Craig Wilson (first baseman)

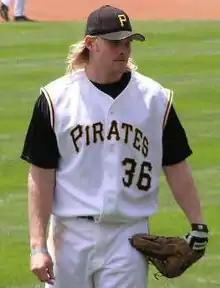
Wilson with the Pittsburgh Pirates in 2004

Craig Allan Wilson (born November 30, 1976) is an American former professional baseball player. He played all or part of seven seasons in Major League Baseball, most often as a right fielder or first baseman. He bats and throws right-handed.